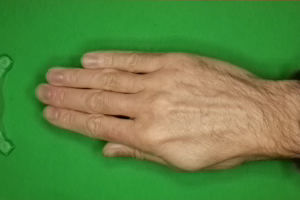
Label: paper